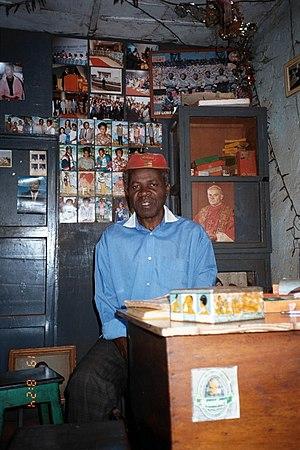
Jacques Toussele est un photographe camerounais.